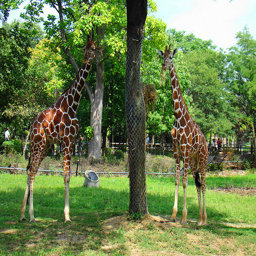
Two giraffes reach for the food in the tree.
A couple of giraffe standing on either side of a tree.
Two giraffes standing on grass next to a tree.
Two giraffes grazing in the grass next to a tree.
Two giraffes standing around outside beside a tree